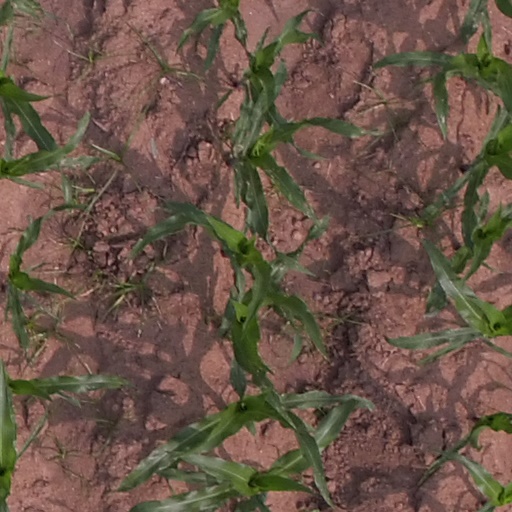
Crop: maize; corn